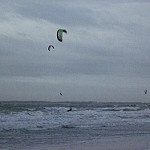
Label: sea